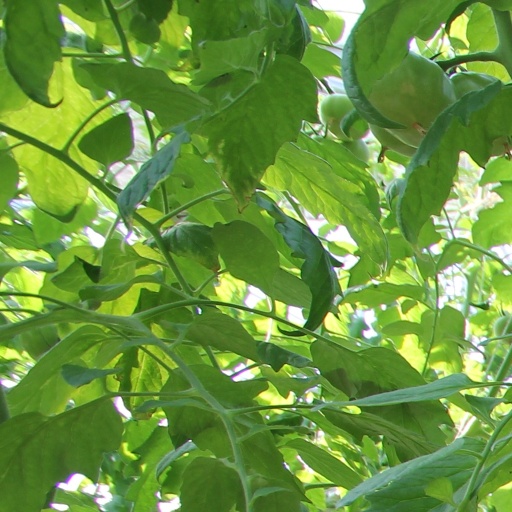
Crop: tomato